Burrup Peninsula

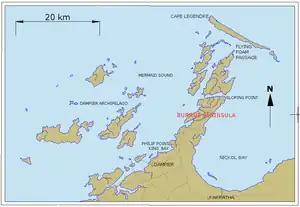
Dampier Archipelago and Burrup Peninsula

The Burrup Peninsula, previously known as Dampier Island, is a former island of the Dampier Archipelago that is now connected to the mainland via a causeway. The peninsula and islands together are also known as Murujuga. The peninsula is located in the Pilbara region of Western Australia and contains the town of Dampier as well as the Murujuga National Park. The peninsula includes the Murujuga Cultural Landscape, an area designated as a World Heritage Site in July 2025. The area contains the world's largest collection of ancient (approximately 40,000–50,000 years old) rock art (known as petroglyphs). There is ongoing political debate on whether industrial development on the Burrup is resulting in the physical destruction and disturbance of petroglyphs, however the latest monitoring indicates no ongoing damage via atmospheric pollution.